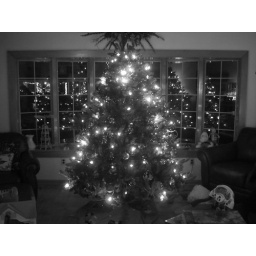
Christmas at the grandparents house, in black &amp;amp; white